Attlebridge railway station

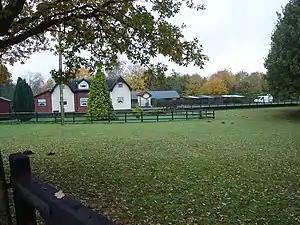
The former station is now a private residence.

Attlebridge railway station is a closed station in Norfolk, England. It served the small village of Attlebridge. It was constructed by the Midland and Great Northern Joint Railway in the 1880s on the line between Melton Constable and Norwich City.